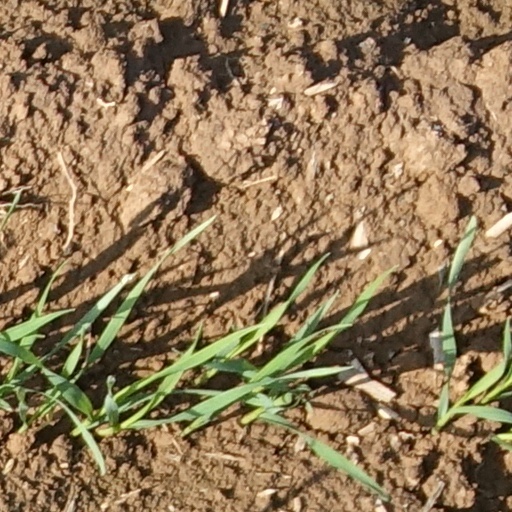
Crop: wheat